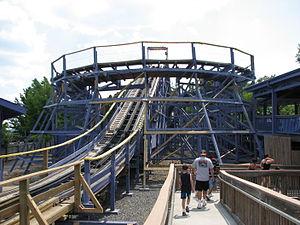
Carowinds est un parc d'attractions situé à Charlotte entre la Caroline du Nord et la Caroline du Sud. Le parc est ouvert depuis le 31 mars 1973 sous l’impulsion de Earl Patterson, inspiré après un séjour à Disneyland en 1956. Le parc appartient aujourd’hui au groupe Cedar Fair Entertainment.
Busch Gardens : The Old Country Aujourd'hui connu sous le nom Busch Gardens Europe.